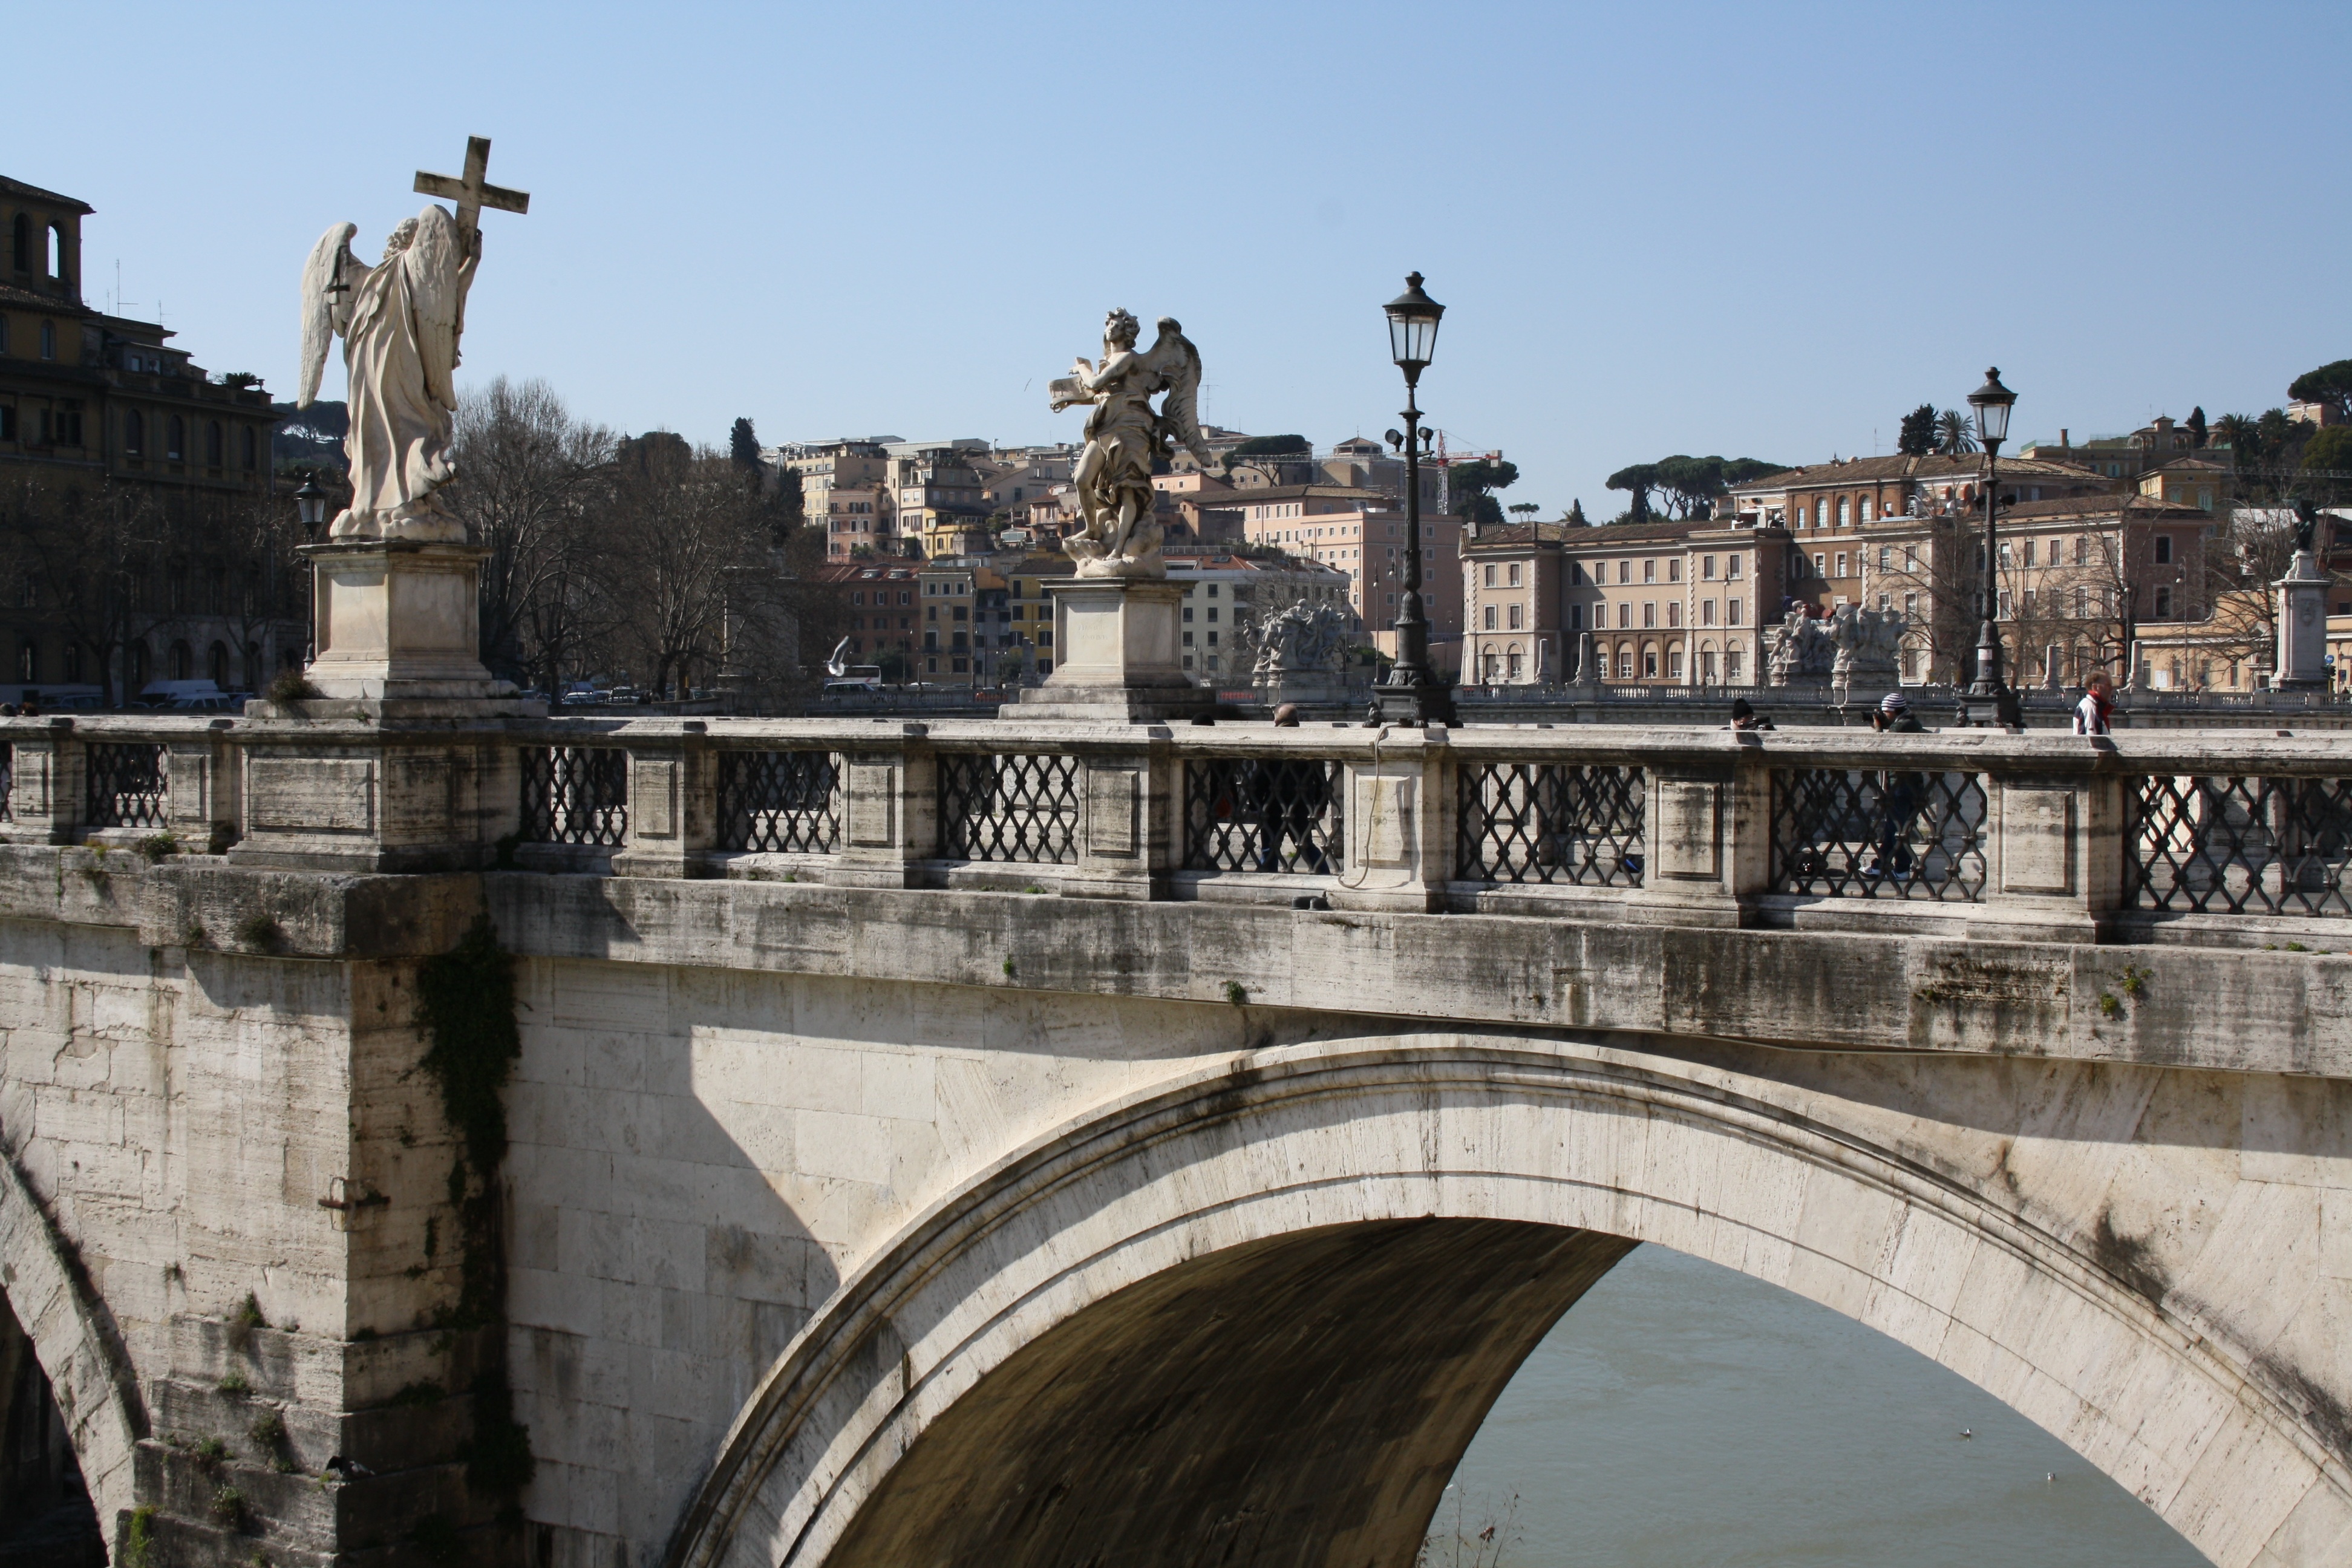
sky, bridge, building, city, monument, statue, arch, plaza, landmark, facade, rome, history, ancient rome, aqueduct, tours, arch bridge, classical architecture, historic site, triumphal arch, ancient history, ancient roman architecture, fixed link